Dnieper-Donets Rift

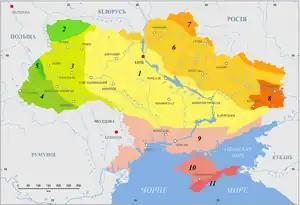
Geological map of Ukraine.

The Dnieper-Donets Rift or Pripyat-Dnieper-Donets Rift (also referred as a "paleorift" and "aulacogen") is an east-west running rift in the Sarmatian Craton that developed and was most active in the Paleozoic. The rift extends from the Caspian Depression in Russia to northern Ukraine passing by the Donbas region. The rift separates the Voronezh Massif in the north from the Ukrainian Shield in south.